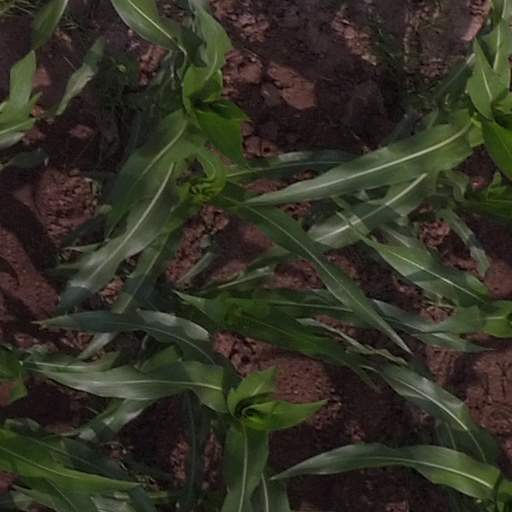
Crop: maize; corn